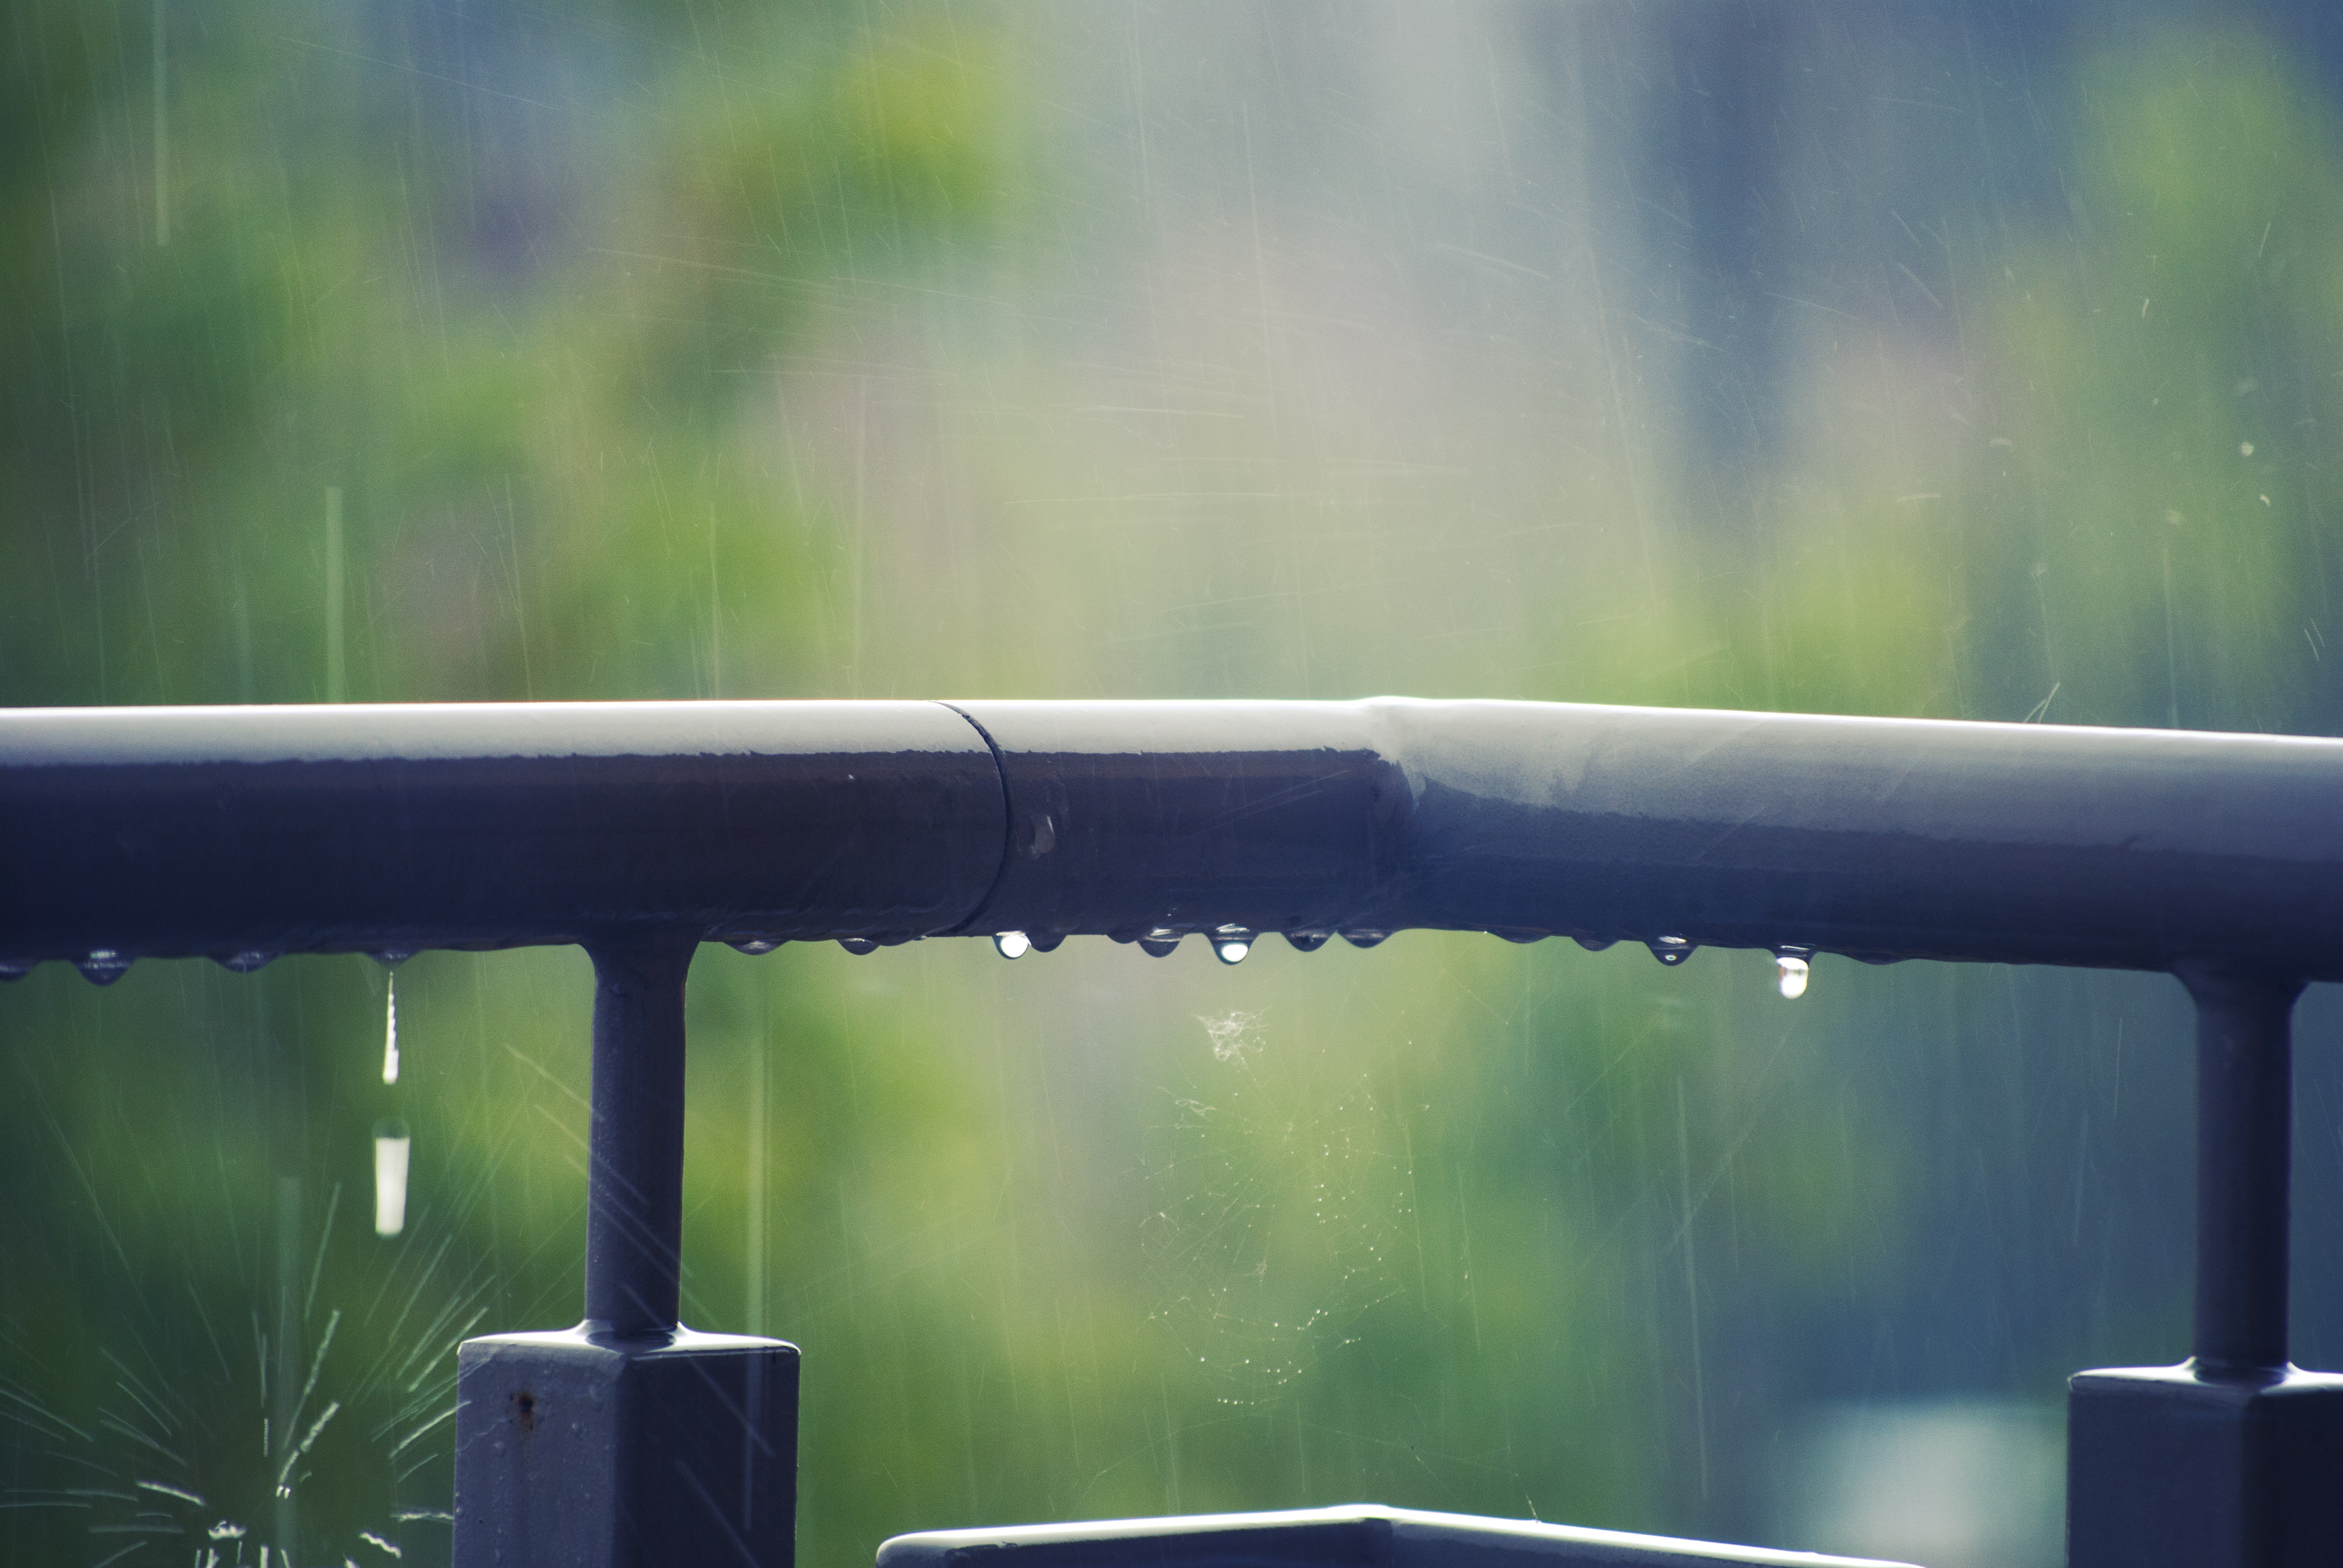
water, grass, light, sky, sunlight, rain, window, glass, wet, railing, green, reflection, color, metal, blue, balustrade, atmosphere of earth